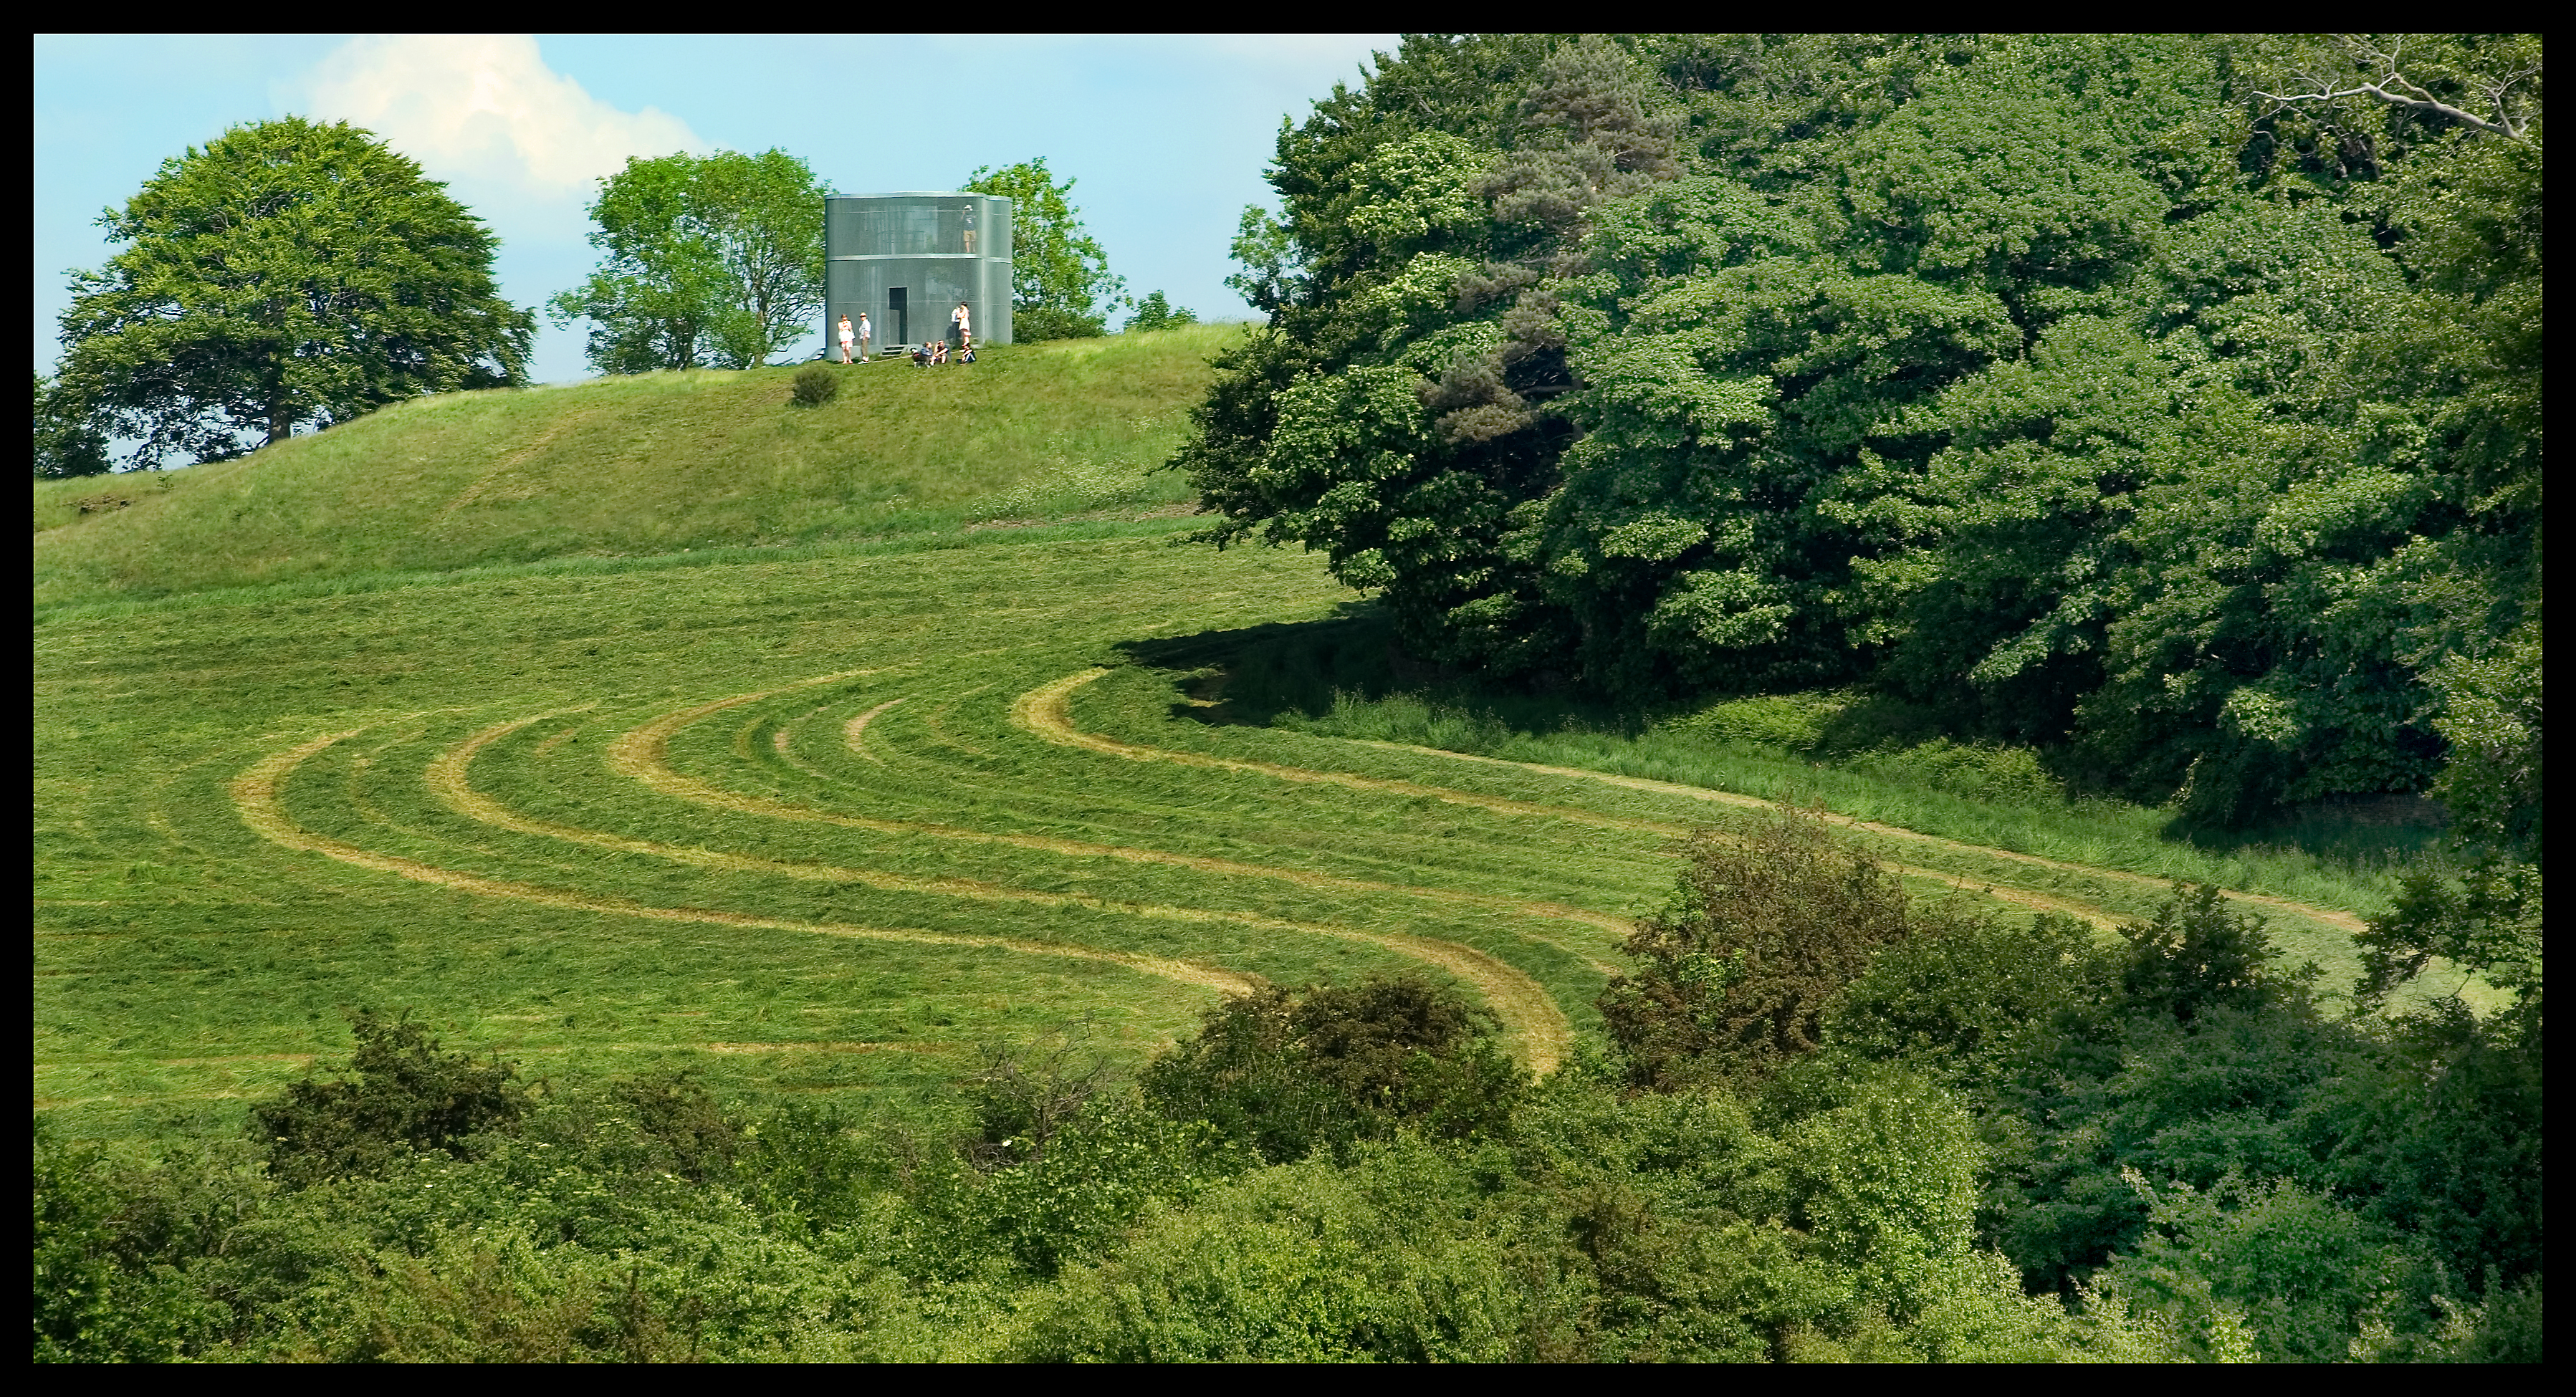
landscape, nature, grass, field, lawn, meadow, soil, agriculture, garden, plain, lines, fields, grassland, curves, shrub, plantation, woodland, habitat, ecosystem, rural area, natural environment